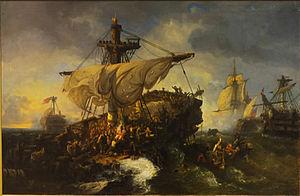
Hendrik Frans Schaefels ou Henri François Schaefels, aussi connu sous le nom de Rik Schaefels, né le 2 décembre 1827 à Anvers et mort le 9 juin 1904 dans la même ville, est un peintre belge romantique, dessinateur et graveur connu pour ses paysages marins, védutes, peintures de genre, paysages avec figures et ses peintures d’histoire. Il travaille dans le style romantique populaire en Belgique au milieu du XIXᵉ siècle et est très estimé en Europe pour ses représentations de batailles navales historiques.